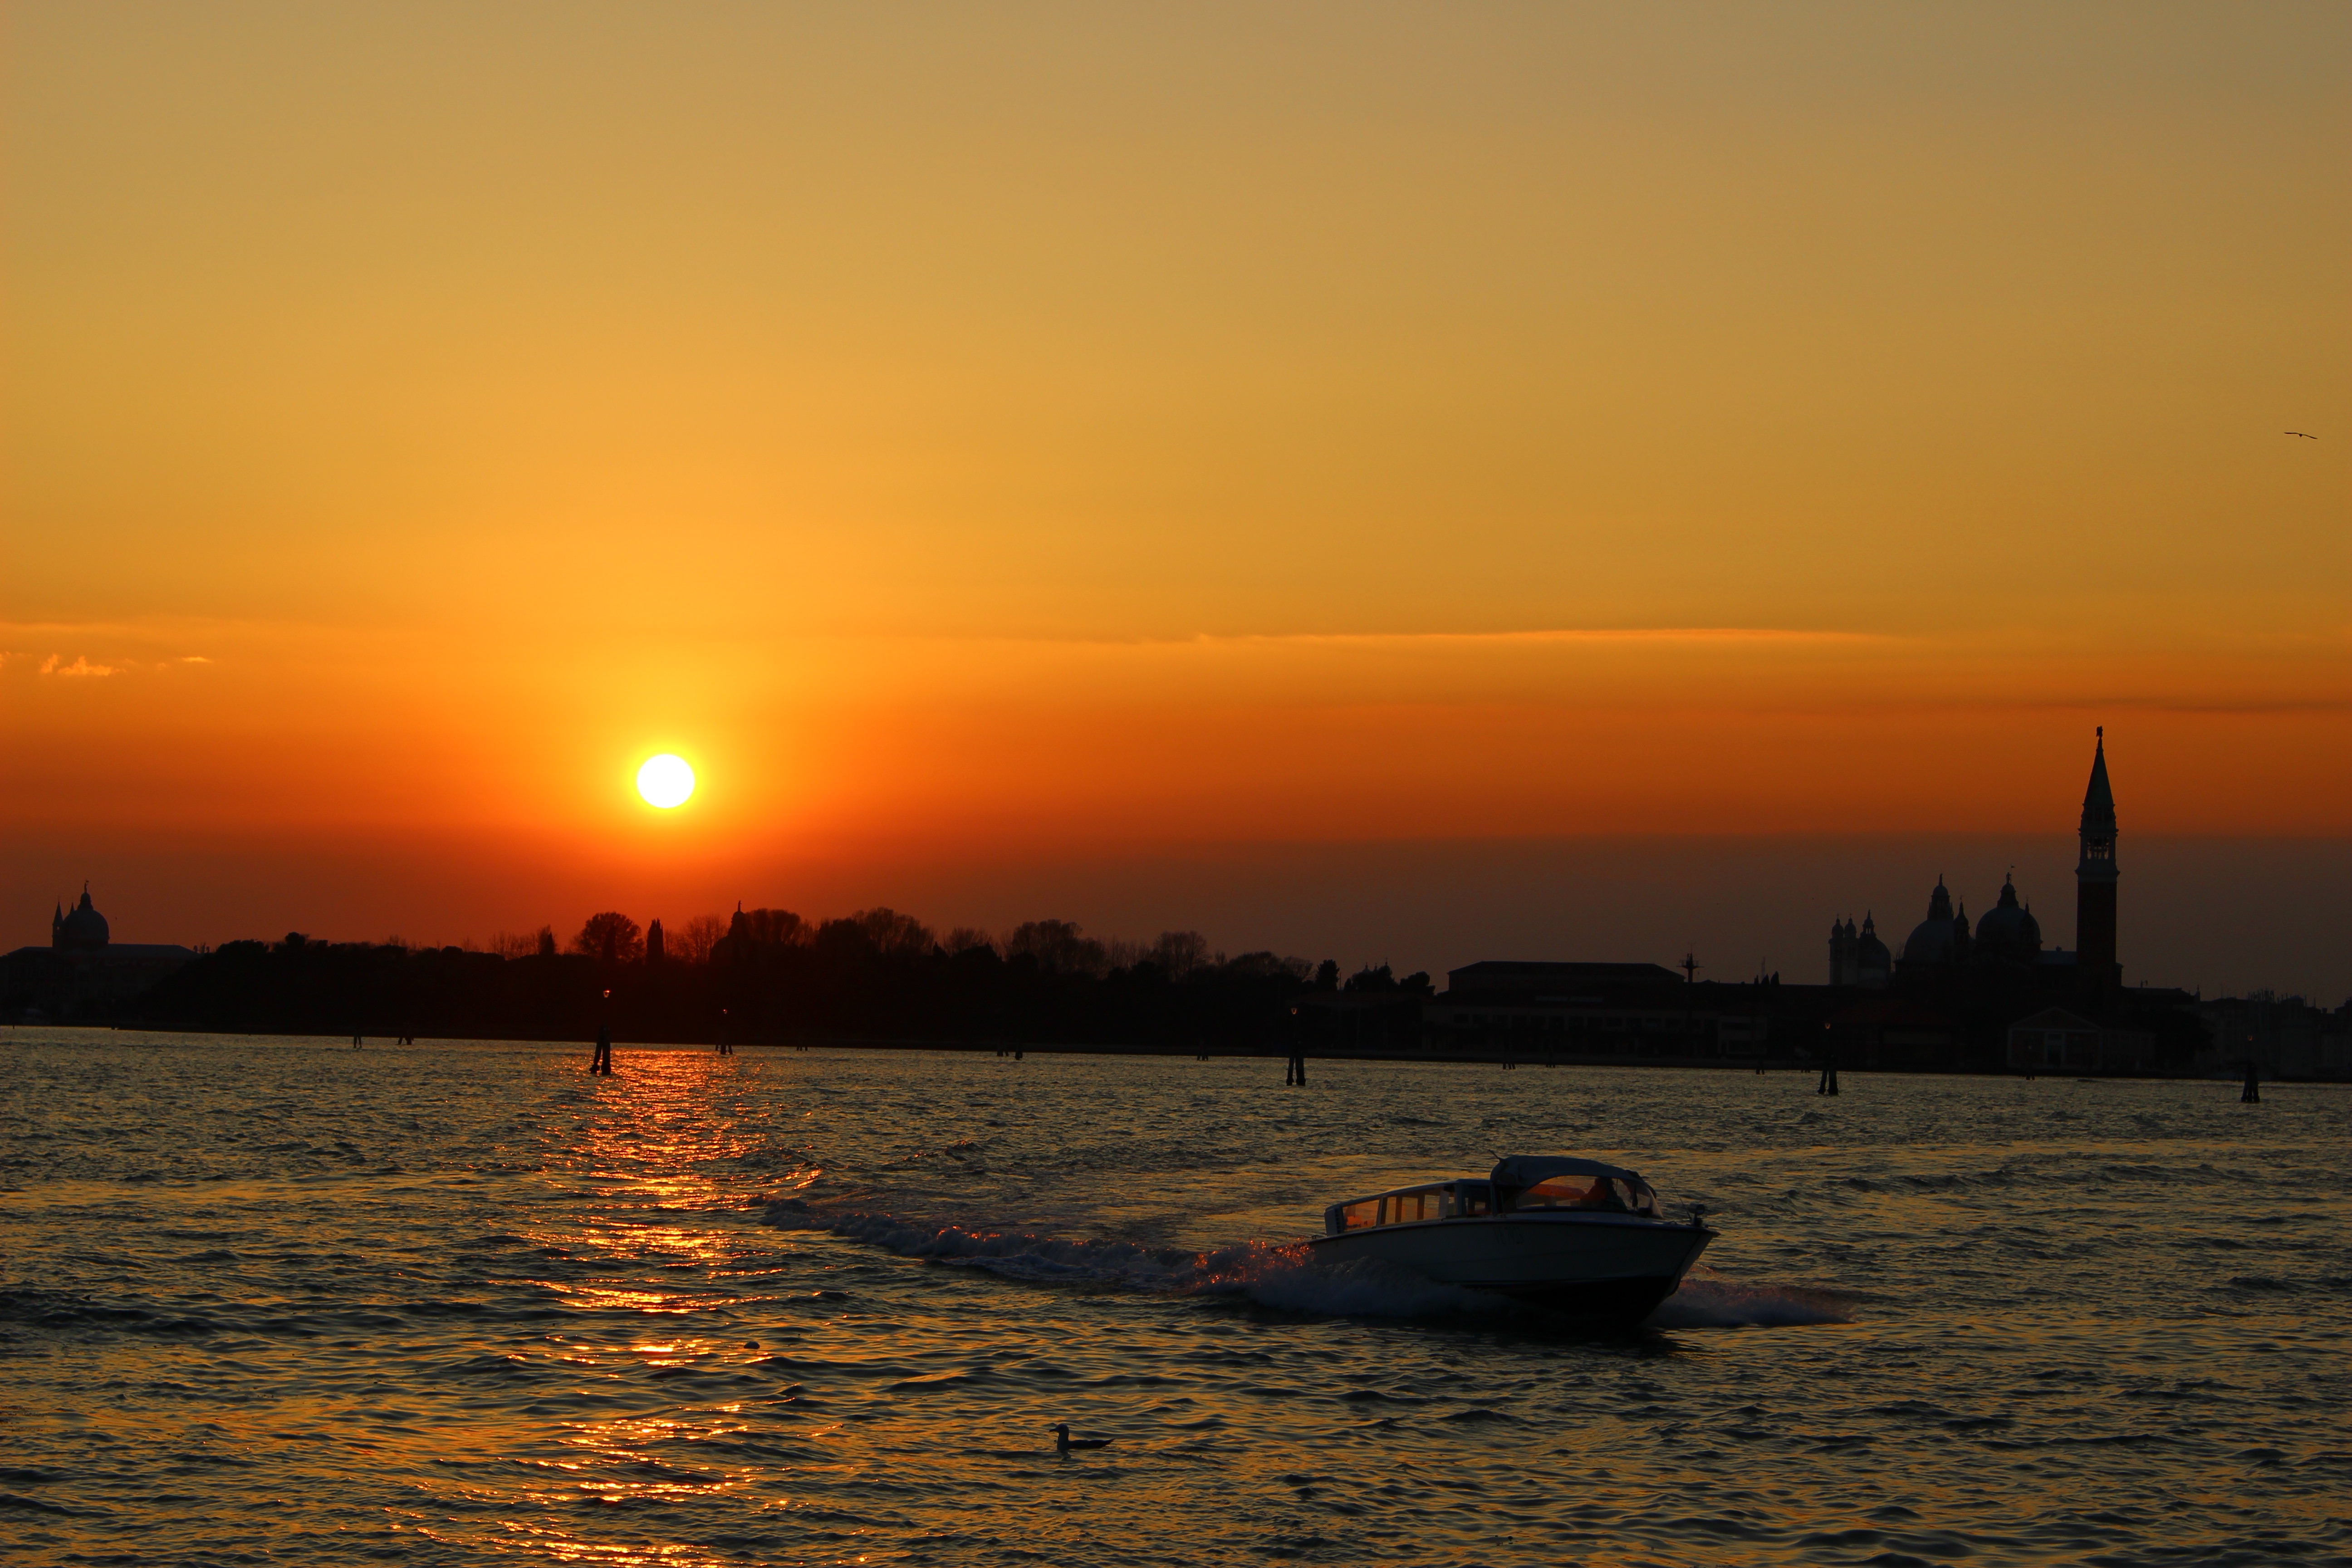
sea, horizon, sun, sunrise, sunset, sunlight, morning, dawn, river, dusk, evening, vehicle, bay, afterglow